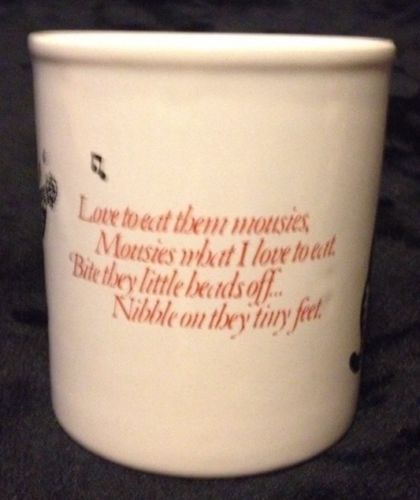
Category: mug